Fuerte (song)

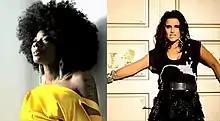
Furtado and Concha Buika in the music video for "Fuerte"

The music video for "Fuerte" was directed by Richard Bernardin, Robacho Buika and Aaron A. The music video has been released by Nelstar Entertainment to Apple's iTunes Store on October 22, 2010. The video was also made available on VEVO on October 22, 2010.